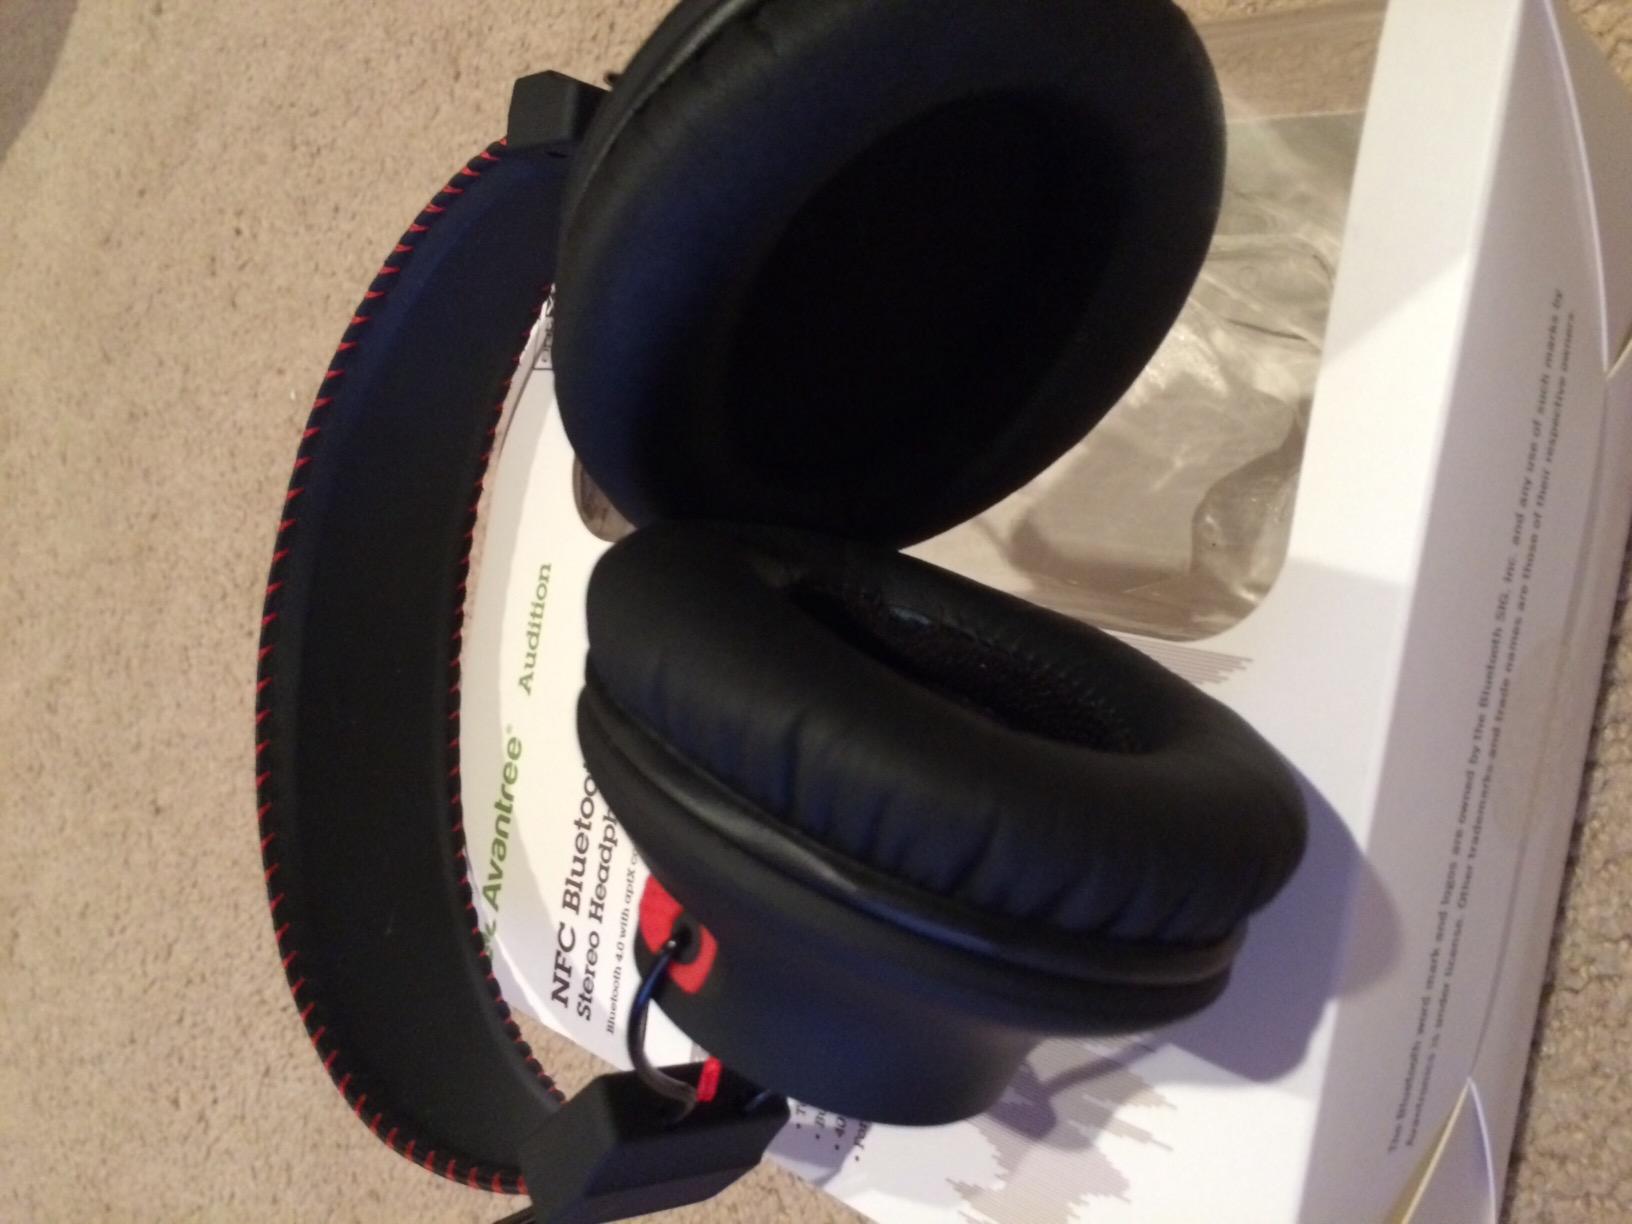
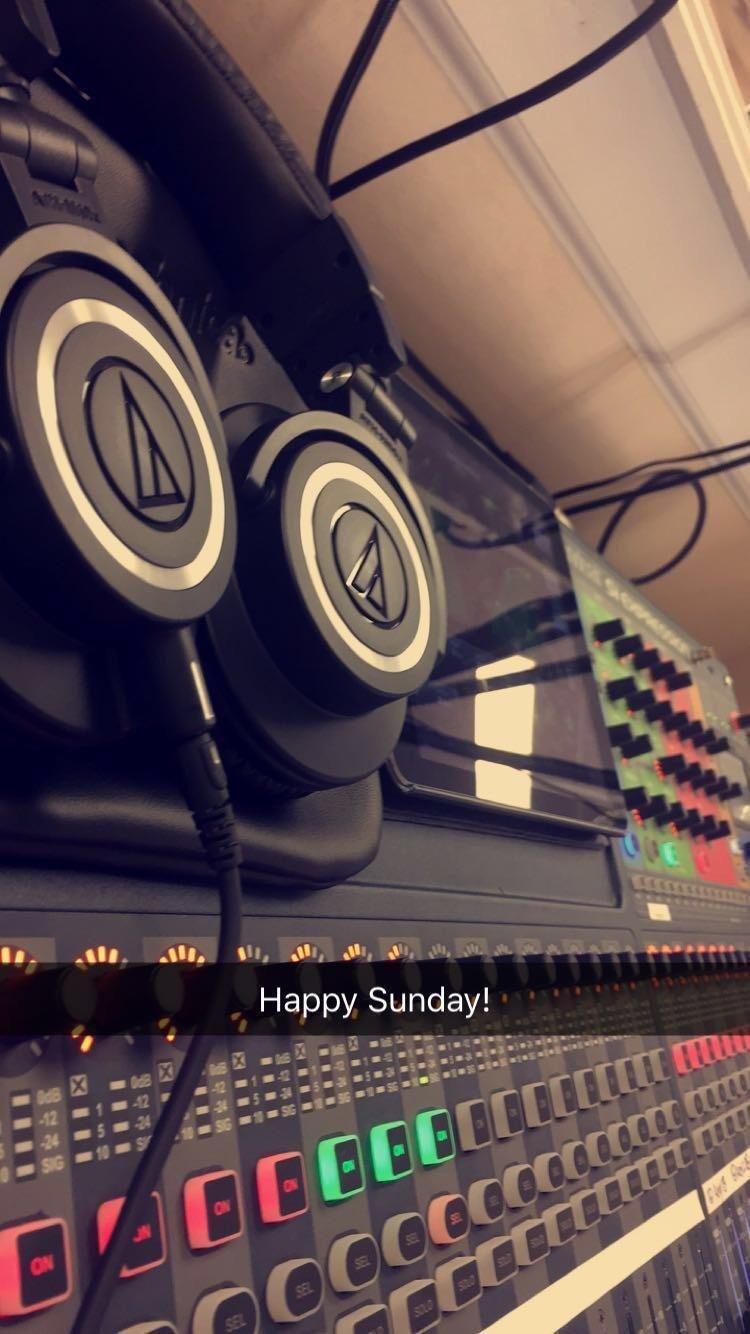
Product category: headphones
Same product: no